Triskaidekaphobia

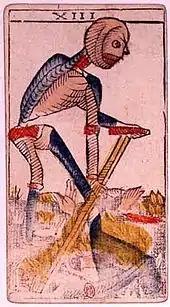
The Death card, number 13, from an 18th century Tarot deck

Tarot card games have been attested since at least around 1450 with the Visconti-Sforza Tarot. One of the trump cards in tarot represents Death, and is numbered 13 in several variants.